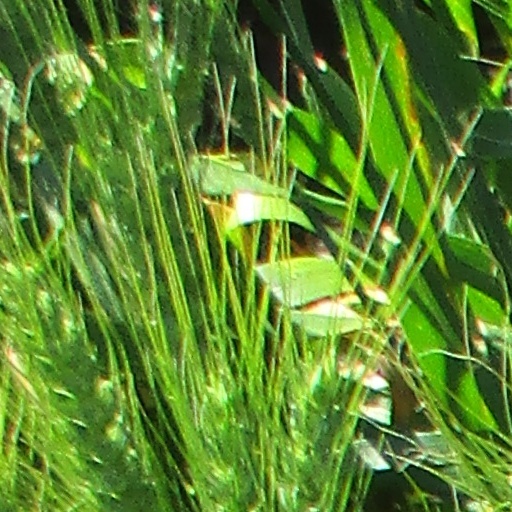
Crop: wheat